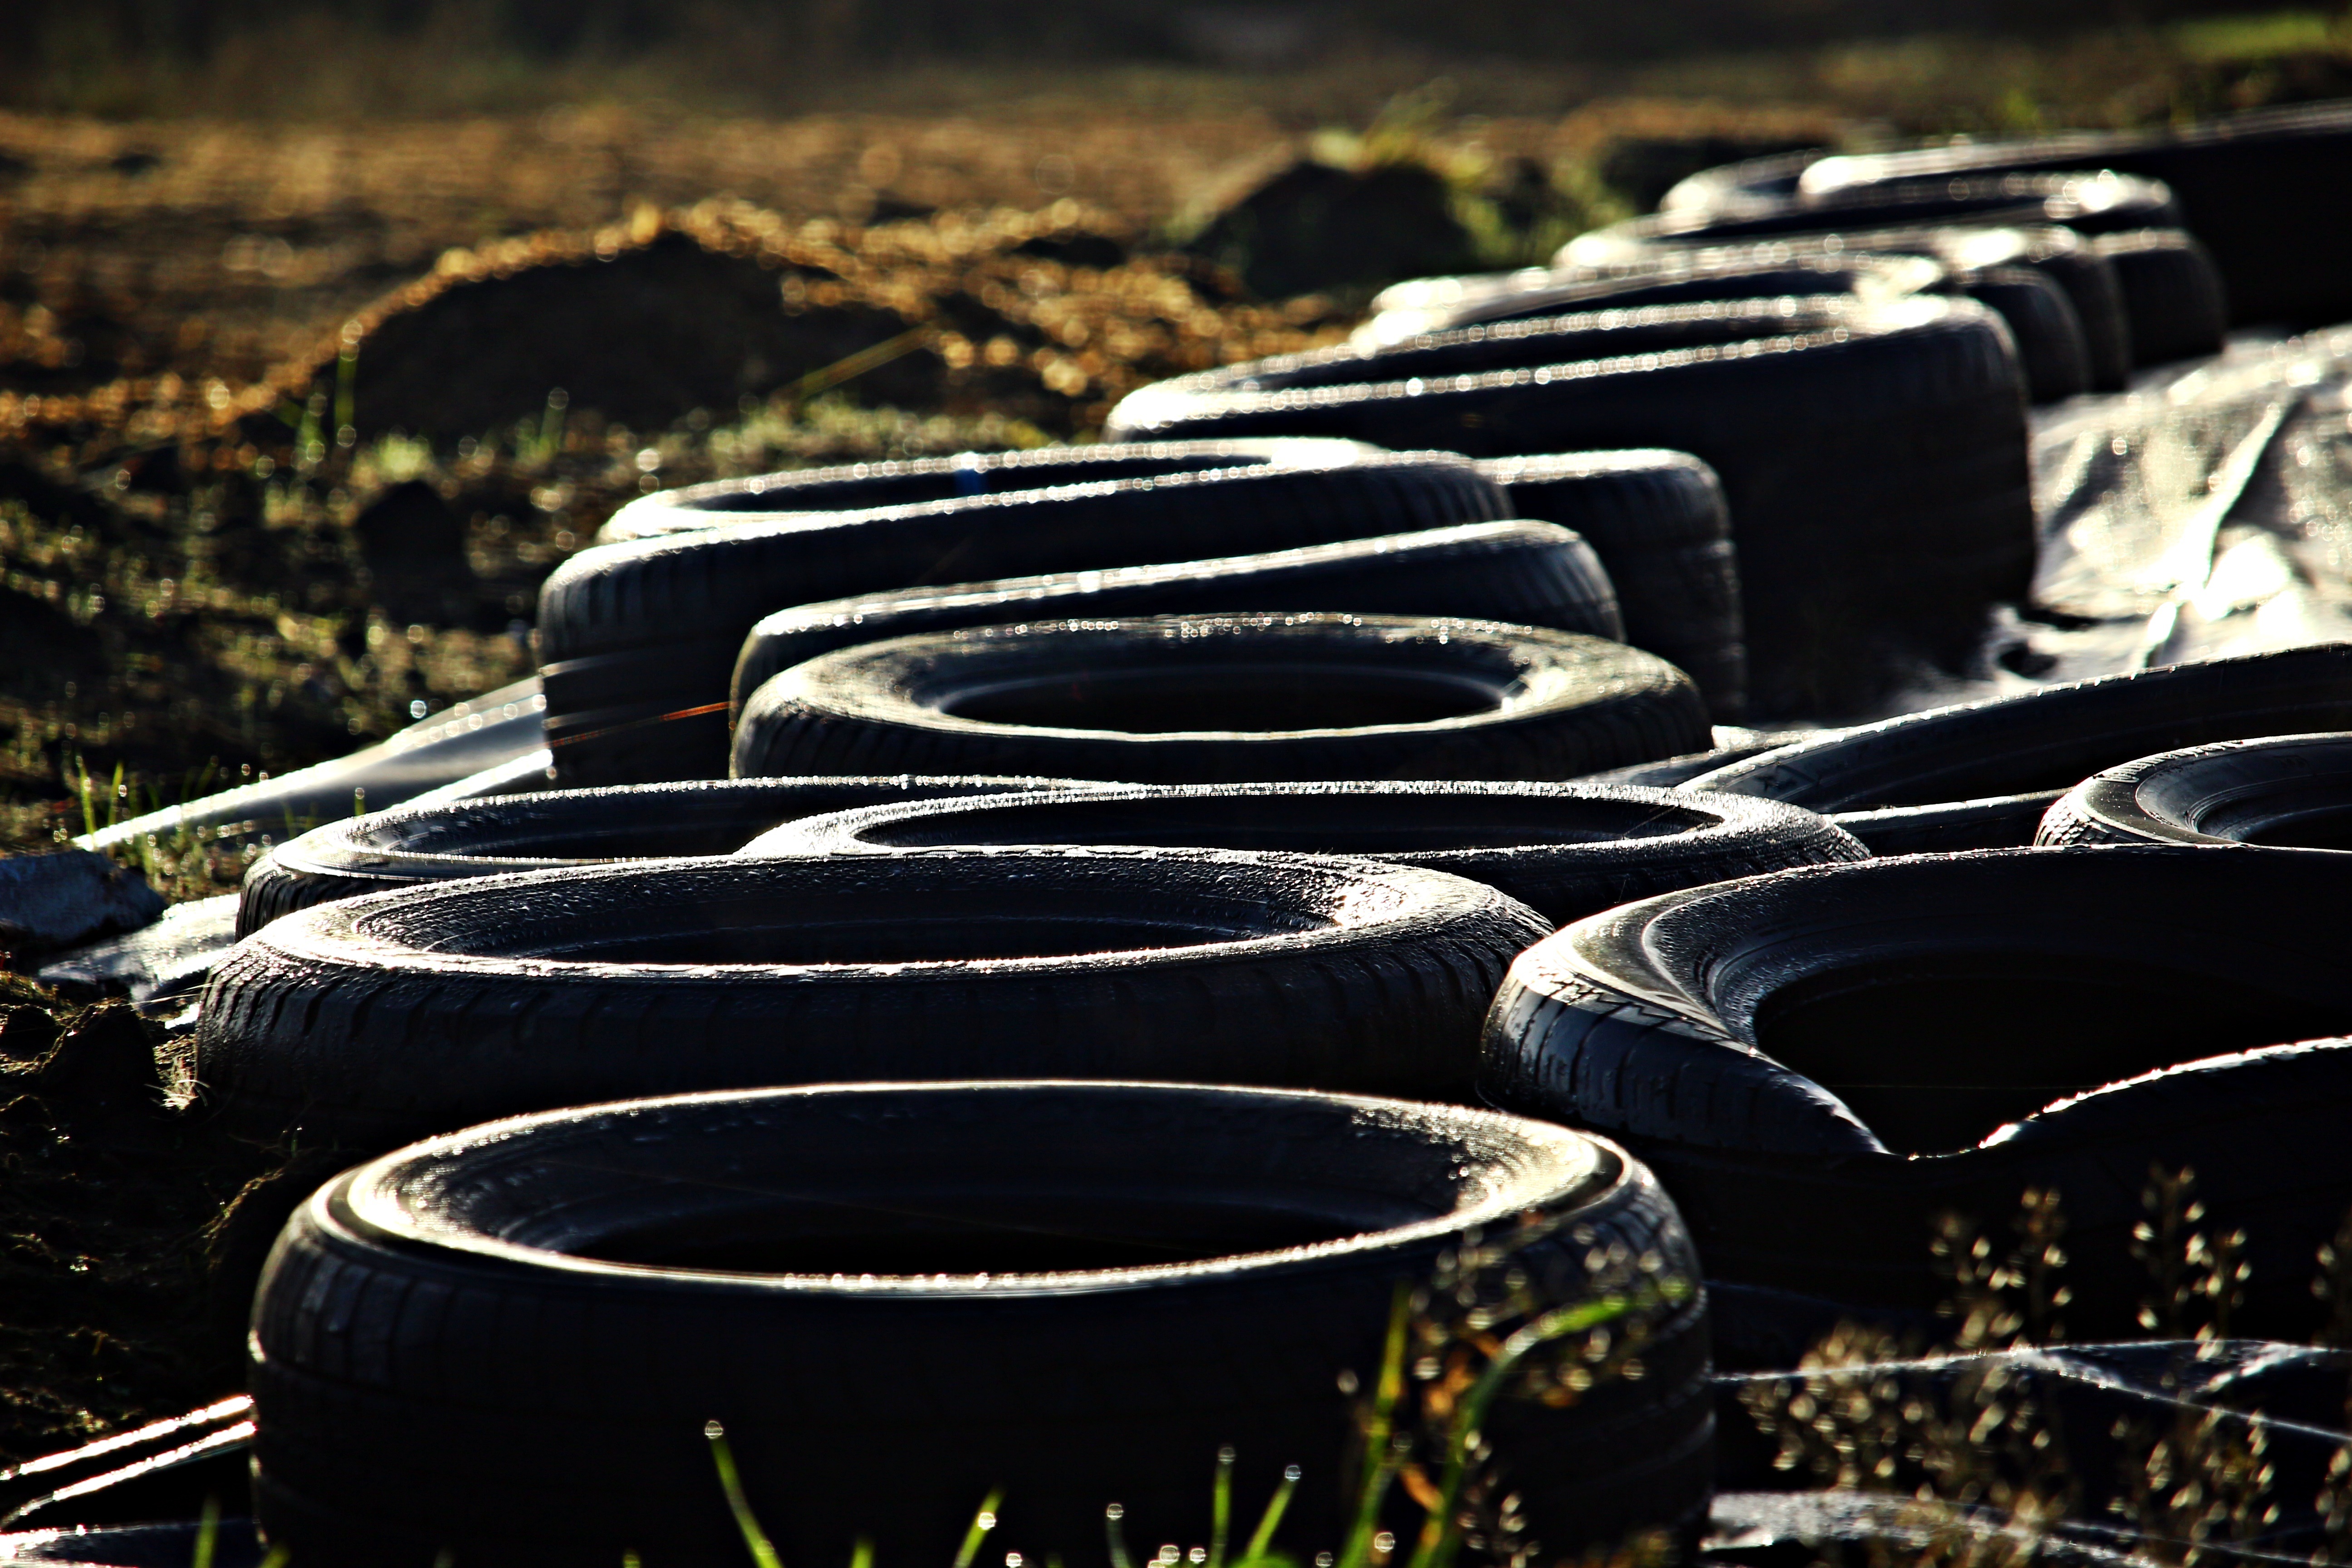
photography, black, tire, tires, rubber, auto tires, mature, silo coverage